Musky rat-kangaroo

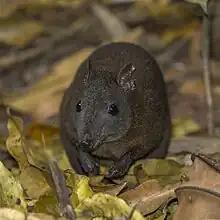

The musky rat-kangaroo (Hypsiprymnodon moschatus) is a small marsupial found only in the rainforests of northeastern Australia. First described in the later 19th century, the only other species are known from fossil specimens. They are similar in appearance to potoroos and bettongs, but are not as closely related. Their omnivorous diet is known to include materials such as fruit and fungi, as well as small animals such as insects and other invertebrates.